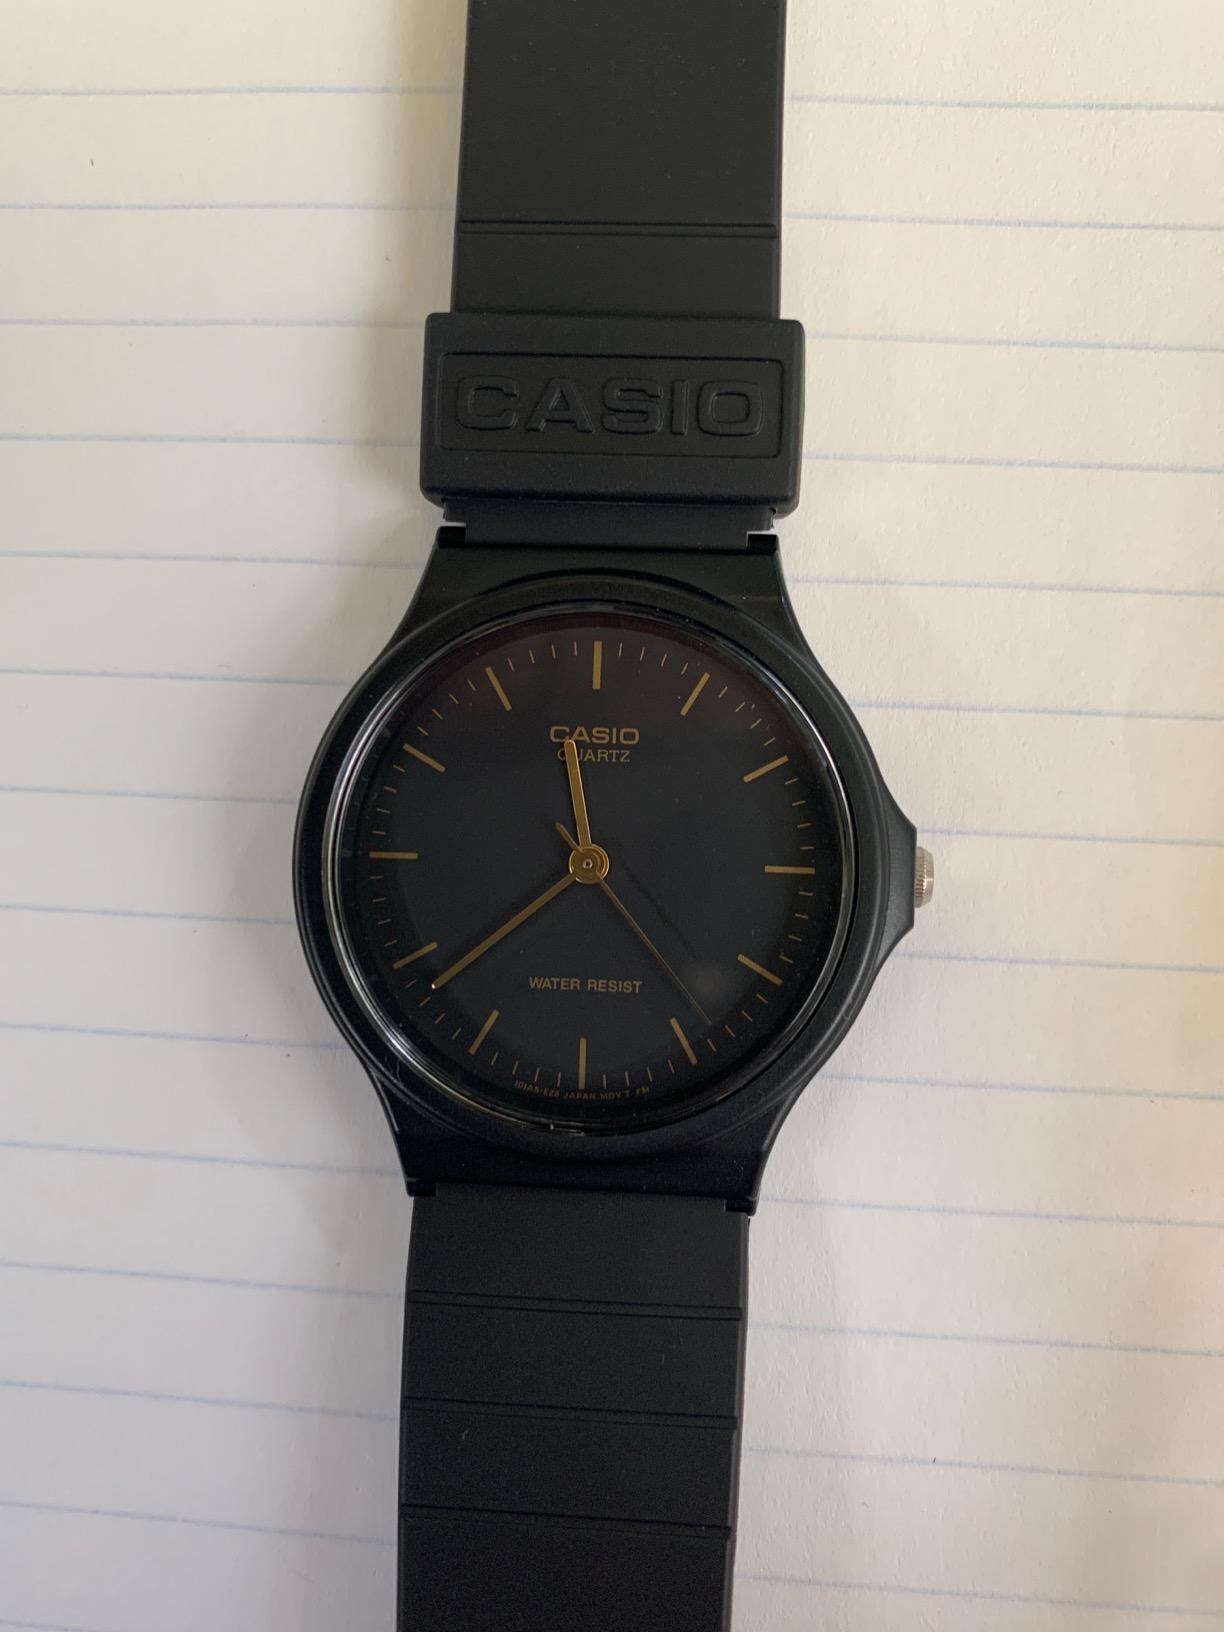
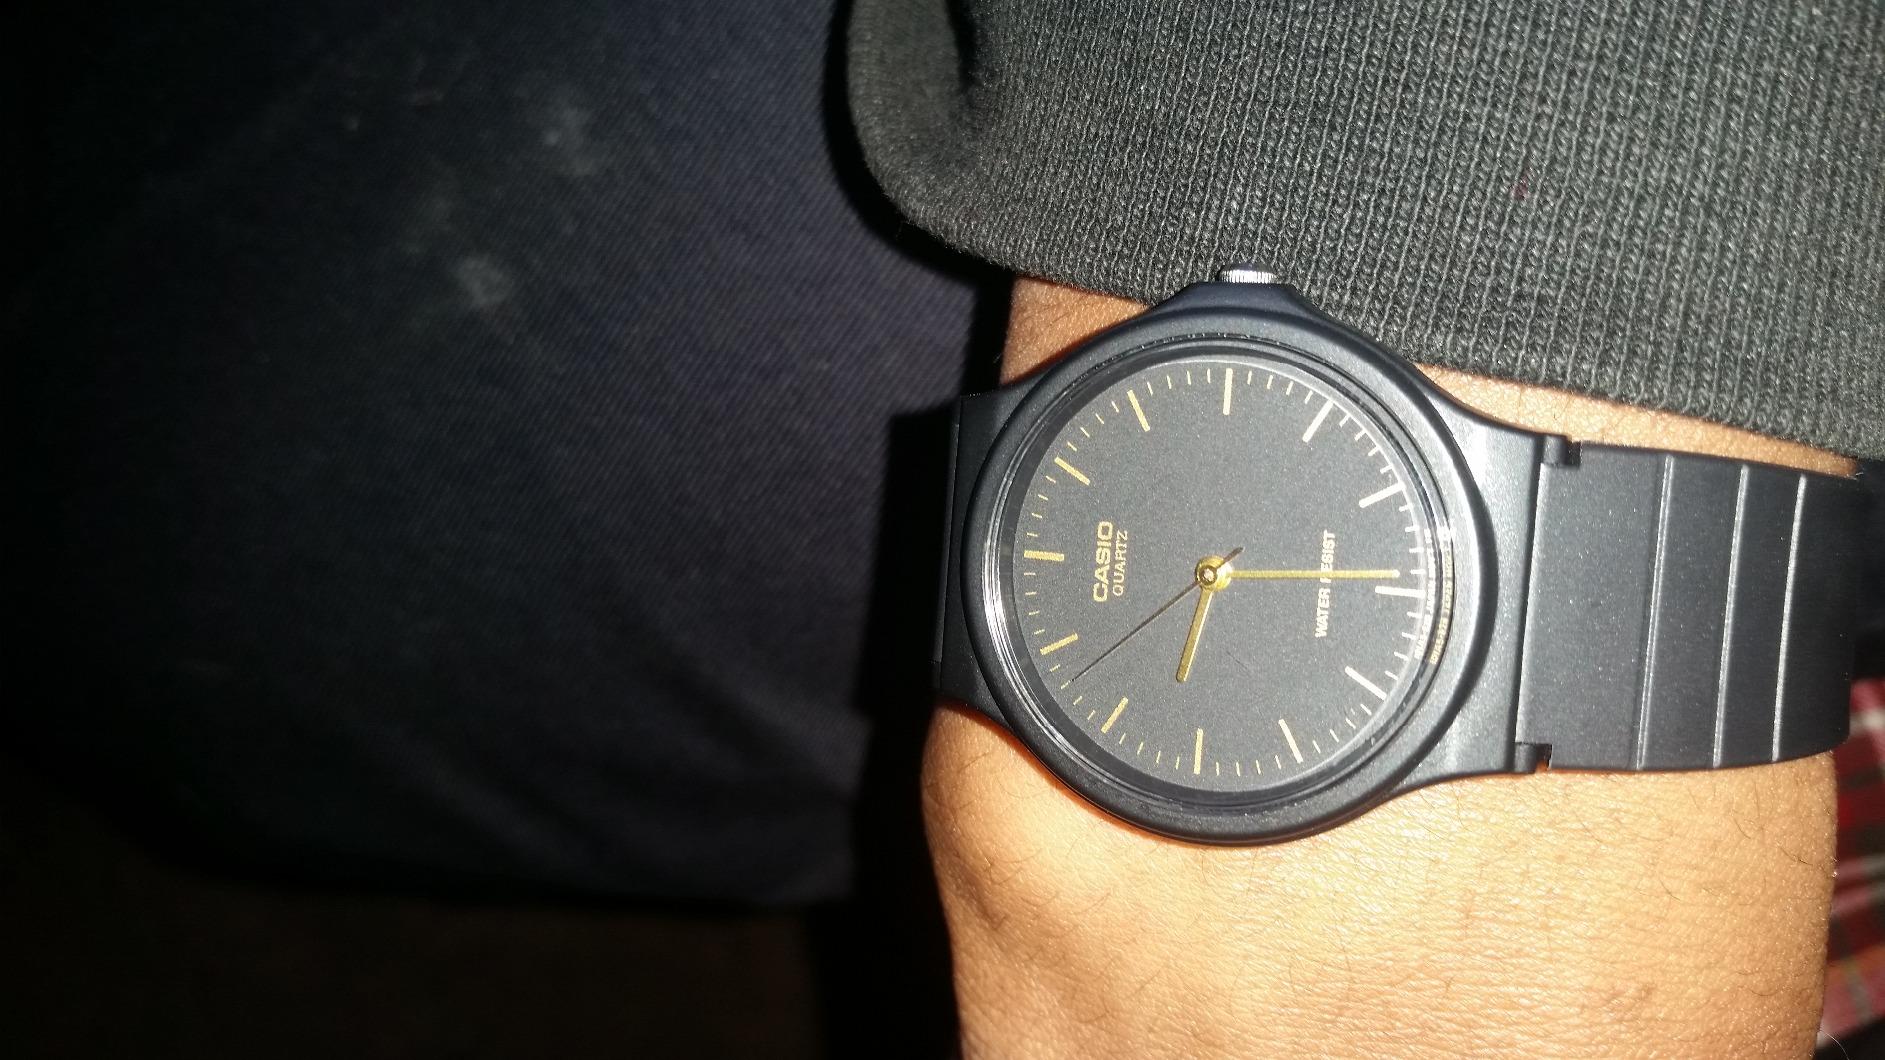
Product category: accessories_watch
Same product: yes